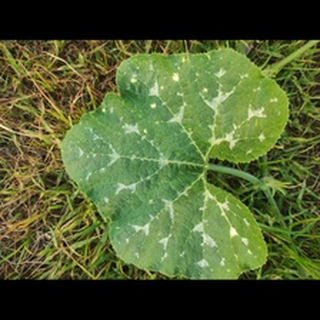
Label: pumpkin_bacterial_leaf_spot